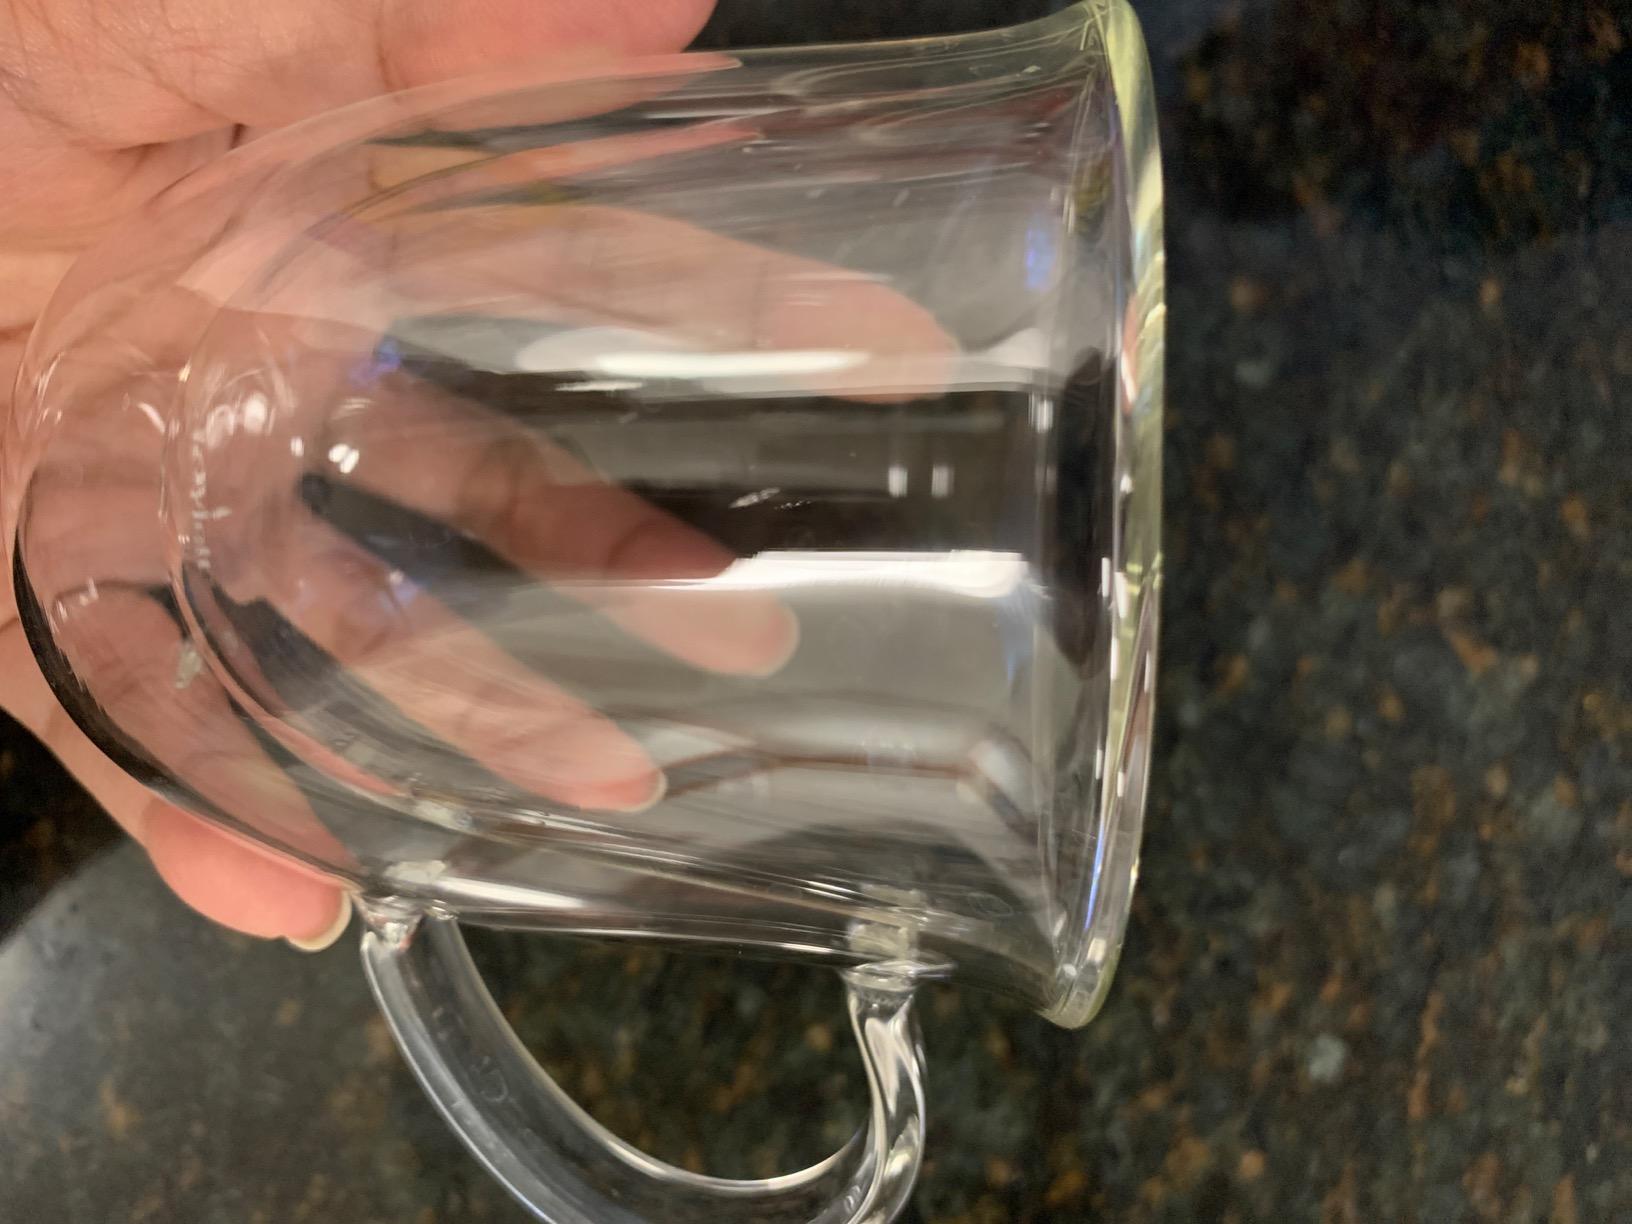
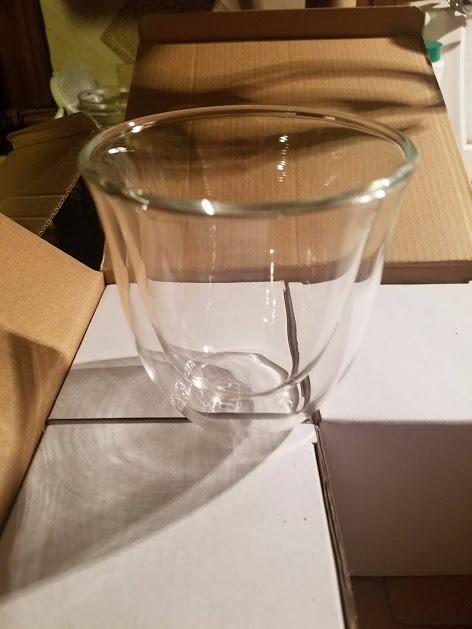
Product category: items_mug
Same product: no